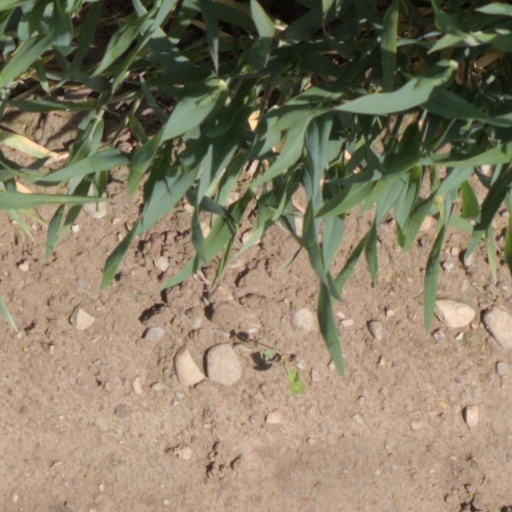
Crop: wheat